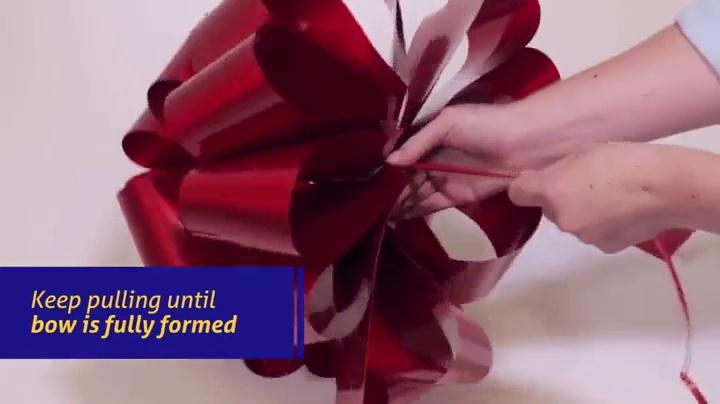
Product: MasterBow IncrediBow Jumbo Flat Pull Bow, 24-Inch, Red Lacquer
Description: Jumbo pull bow with ribbon tails, 2 clips included to secure bow's shape; ships flat, includes easy 4 step Instructions.
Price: $12.99
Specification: ProductDimensions:25.5x4x5.5inches|ItemWeight:10.4ounces|ShippingWeight:10.4ounces(Viewshippingratesandpolicies)|Manufacturer:MasterBow|ASIN:B0752N5PXW|Itemmodelnumber:53652|DatefirstlistedonAmazon:January23,2018